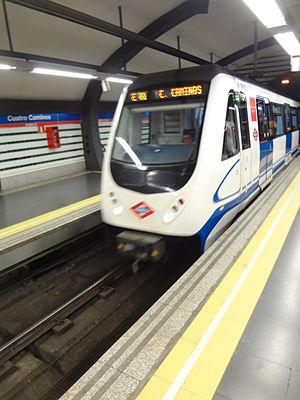
La ligne 2 du métro de Madrid est l'une des treize lignes du réseau métropolitain de Madrid. Elle relie le centre-ville de la capitale espagnole depuis la station Cuatro Caminos à la station Las Rosas, située à l'est de la ville.